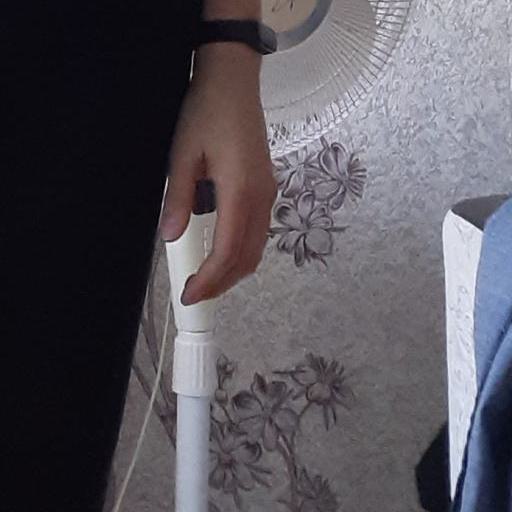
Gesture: no_gesture